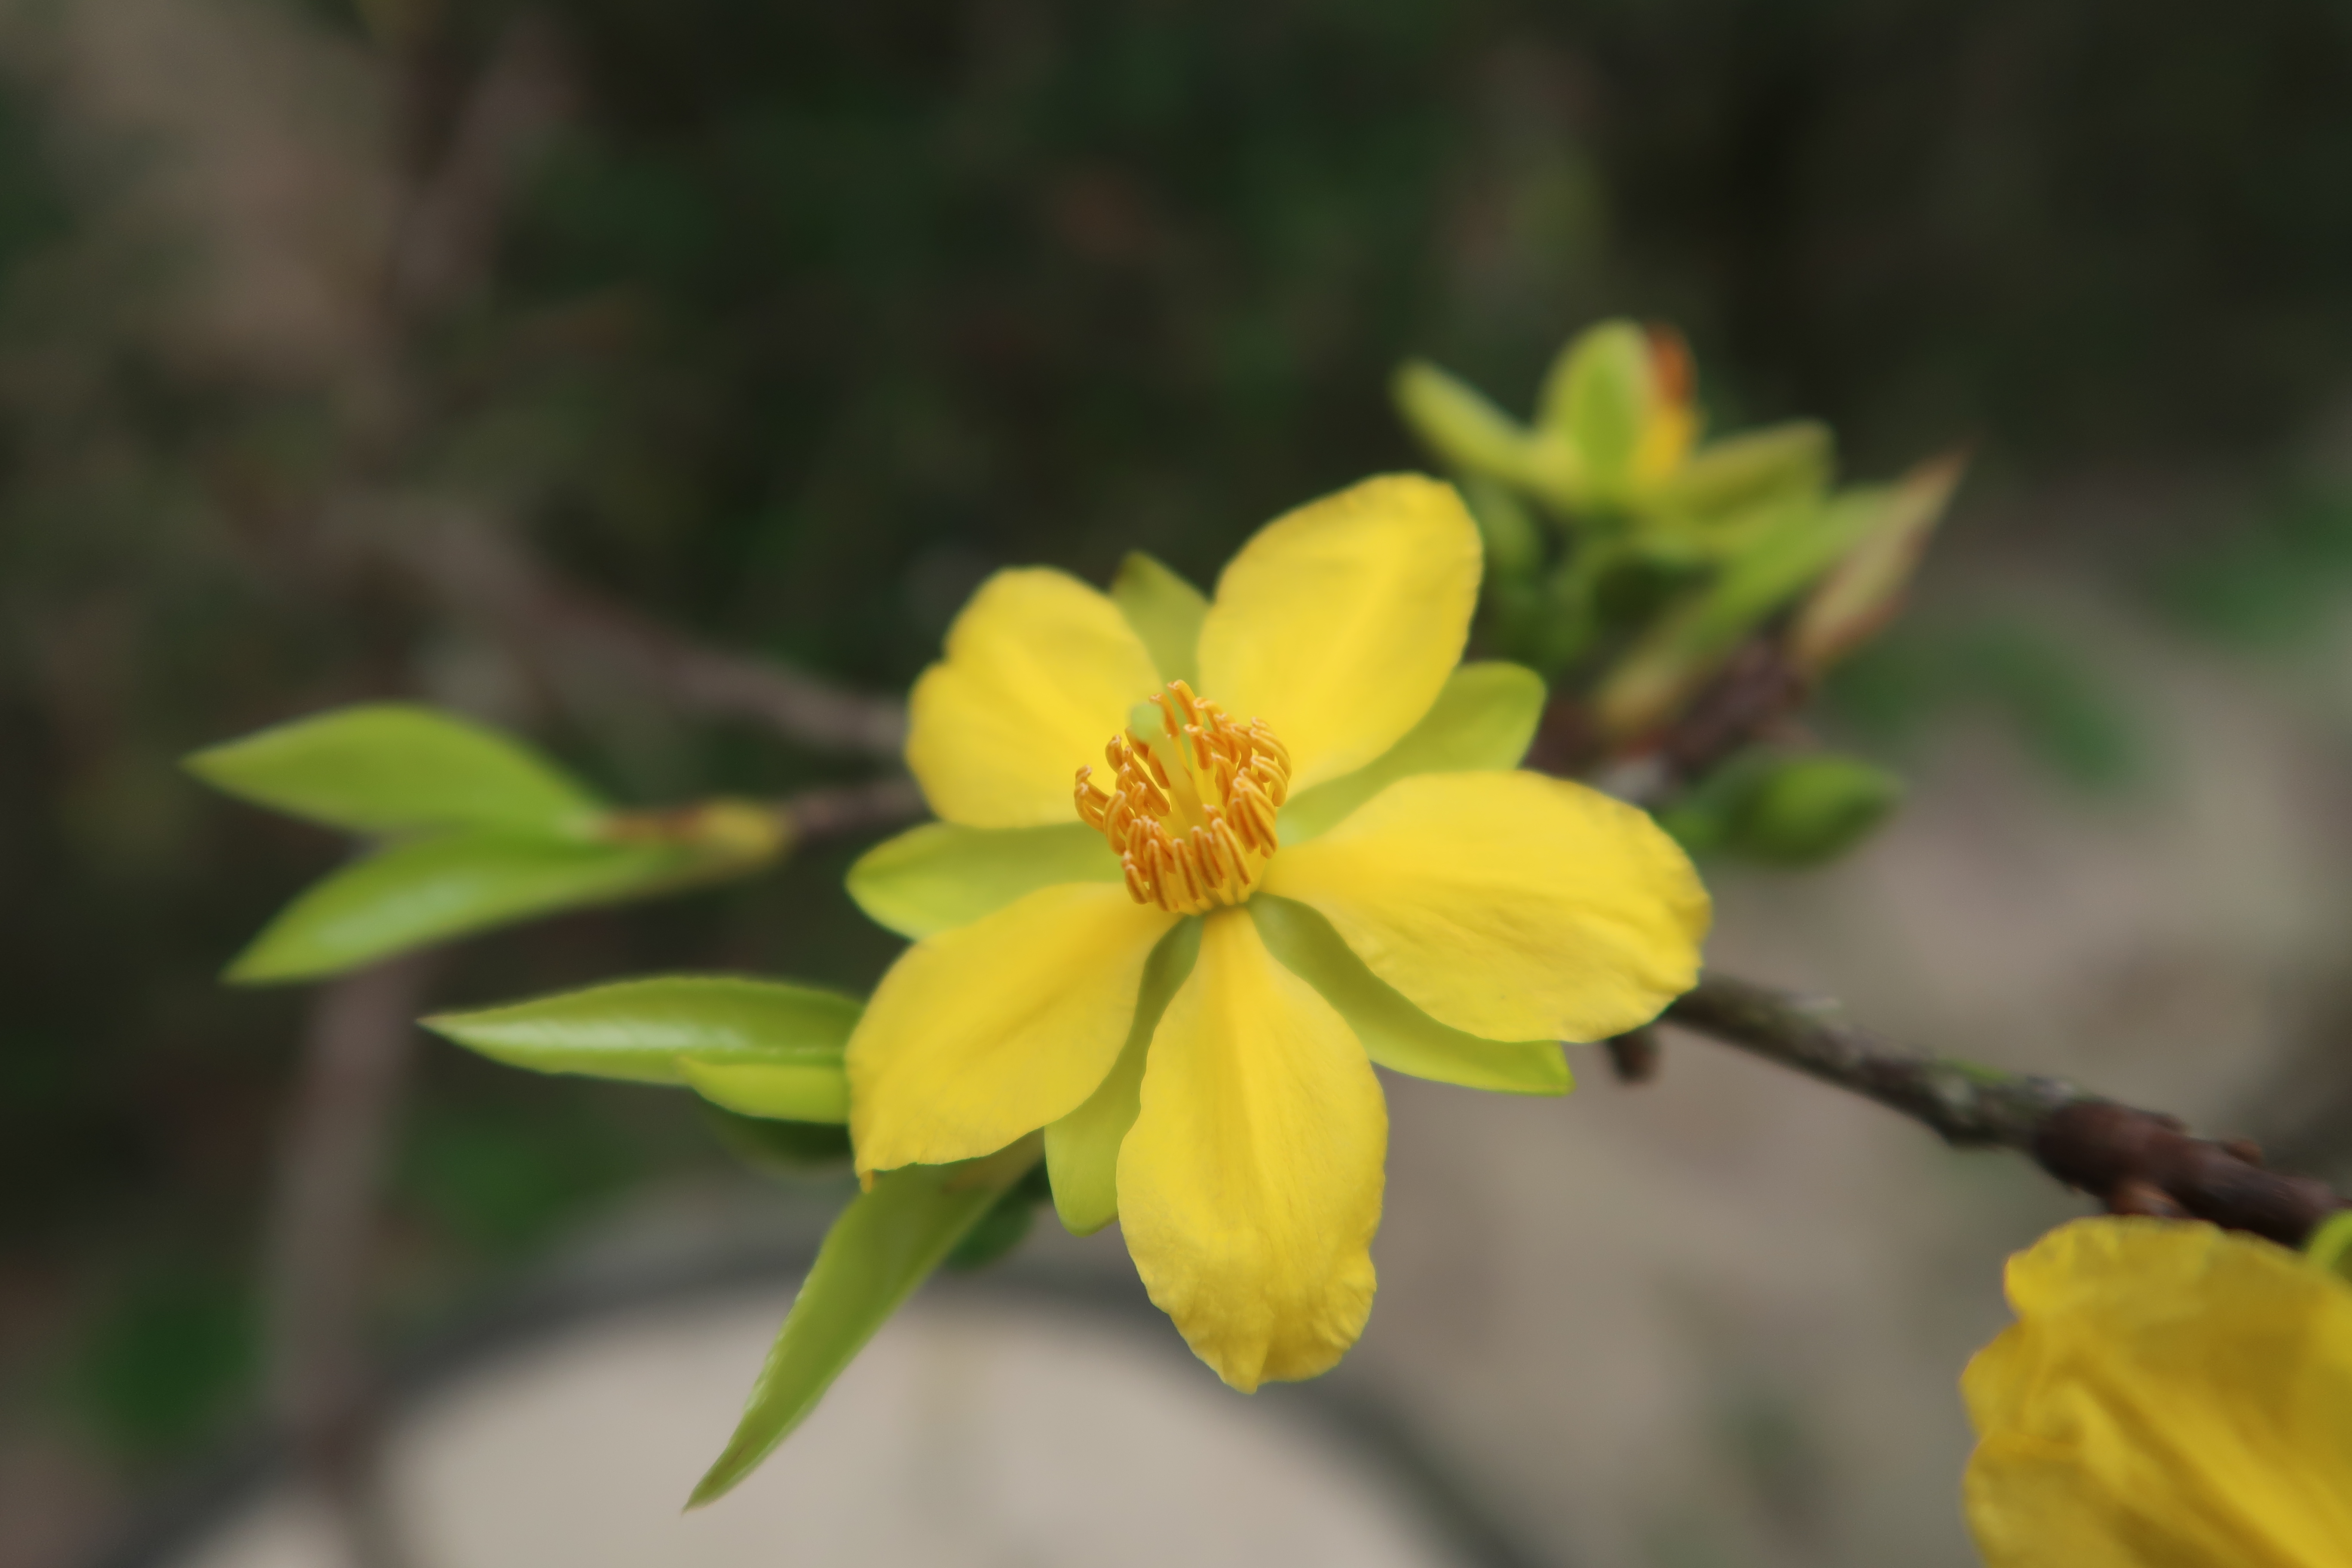
flower, yellow, flora, plant, wildflower, spring, flowering plant, hypericum, petal